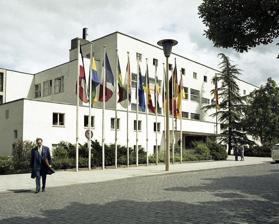
Building: Bundeshaus (Bonn)
Country: Germany
Year built: 1933
Former seat of the Bundestag in Bonn, Germany The Bundeshaus in 1961 Plenary chamber of the German Bundestag in Bonn, architect Günter Behnisch The Bundeshaus ( Federal House ) is a building complex in Bonn, Germany , which served as the Provisional Parliament House of West Germany , and thus the seat of the German Bundestag and Bundesrat , from 1949 until 1999. The main building, constructed between 1930 and 1933, served as a Pedagogical Academy until the end of the Second World War . After the resolution of the Hauptstadtfrage [ de ] (Capital Question) in 1949 in favor of Bonn, the structure was converted into the provisional seat of the Bundestag and Bundesrat. For over forty years it served as the seat of both constitutional bodies. The Bundeshaus was expanded and renovated numerous times until these institutions were transferred to Berlin after the Hauptstadtbeschluss (Capital Resolution) in 1999, nine years after the German reunification . The parliamentary chamber then became the "Internationale Kongresszentrum Bundeshaus Bonn", now known as the " World Conference Center Bonn ", in which national and international conferences take place. The southern part of the building is to become the headquarters of the Climate Secretariat of the United Nations as part of the "UN-Campus", including the former Abgeordnetenhochhaus and the office block known as " Langer Eugen " (Tall Eugene, nickname of Eugen Gerstenmaier , former President of the Bundestag). The Haus der Geschichte provides an opportunity to book tours and to visit the former Bundesrat. External links Media related to Bundeshaus (Bonn) at Wikimedia Commons History of the Bundeshaus from the World Conference Center Bonn Information about guidances by the Haus der Geschichte Techwhiff 50°43′10″N 7°07′27″E / 50.71944°N 7.12417°E / 50.71944; 7.12417 Authority control databases International VIAF National Germany United States Israel